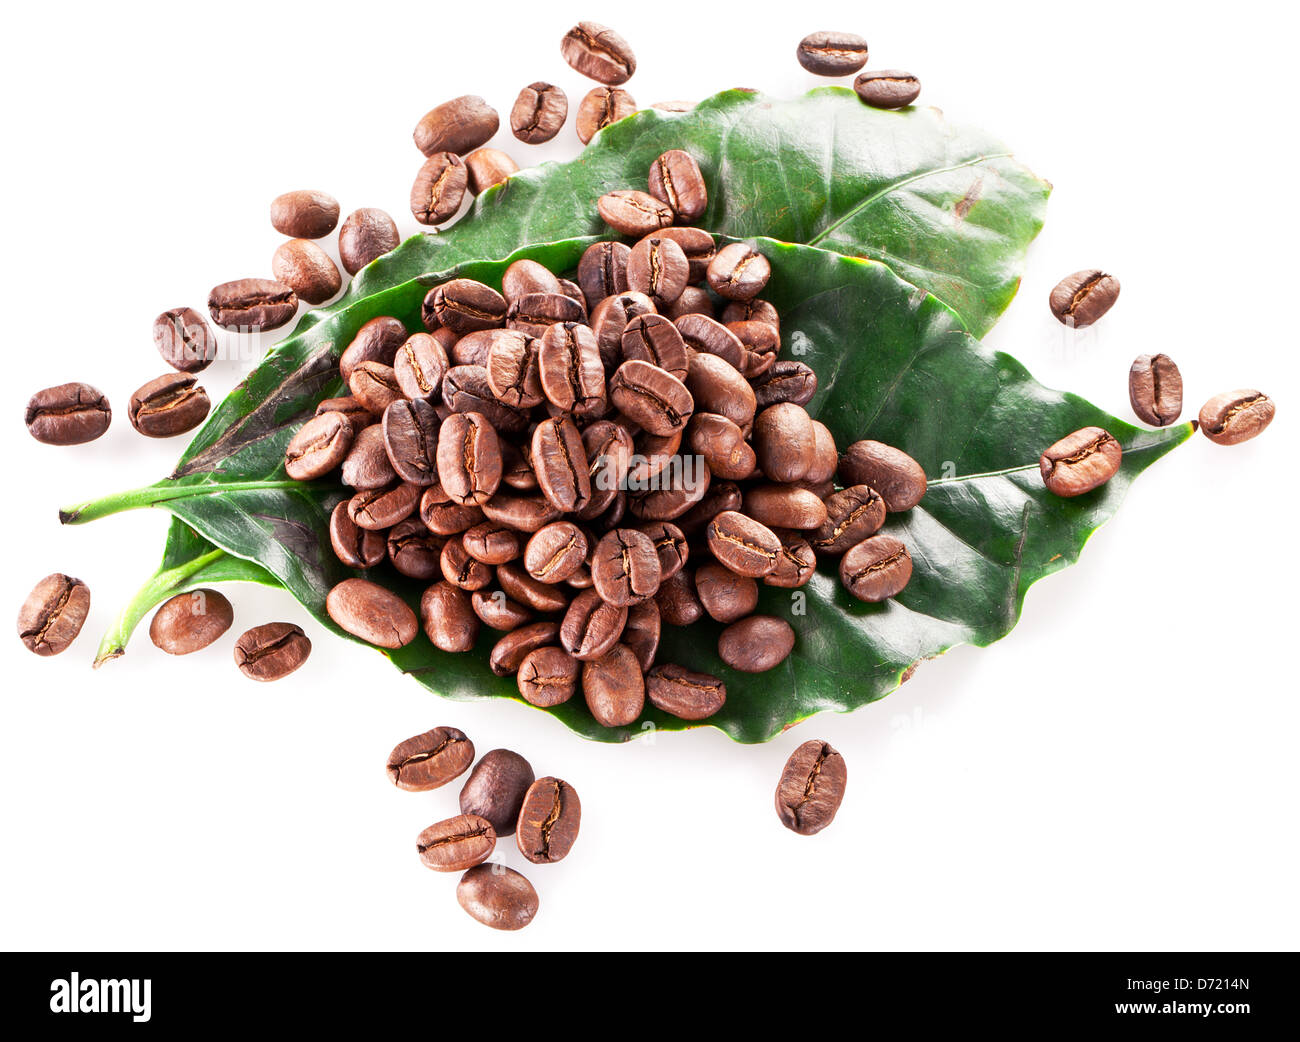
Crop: unknown
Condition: coffee